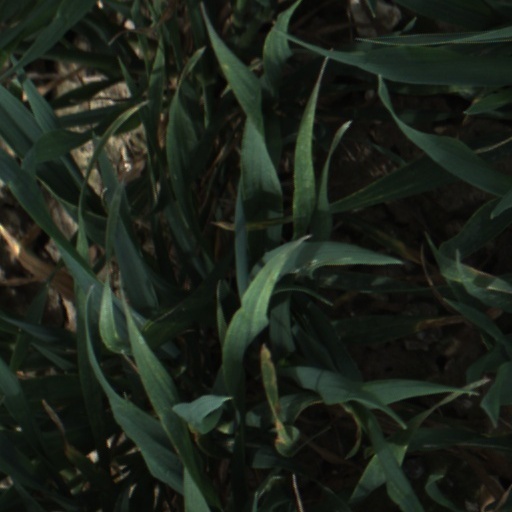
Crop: wheat